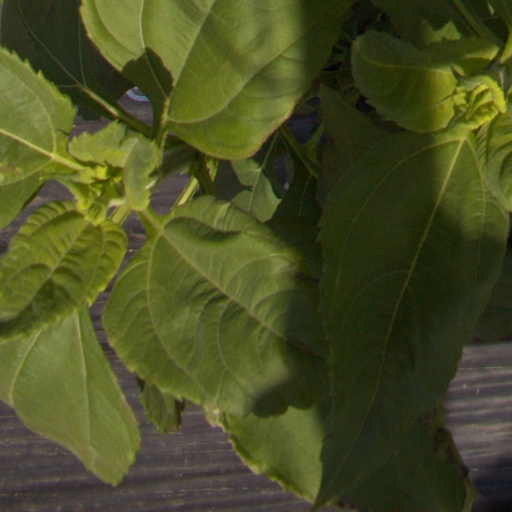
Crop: Jerusalem artichoke